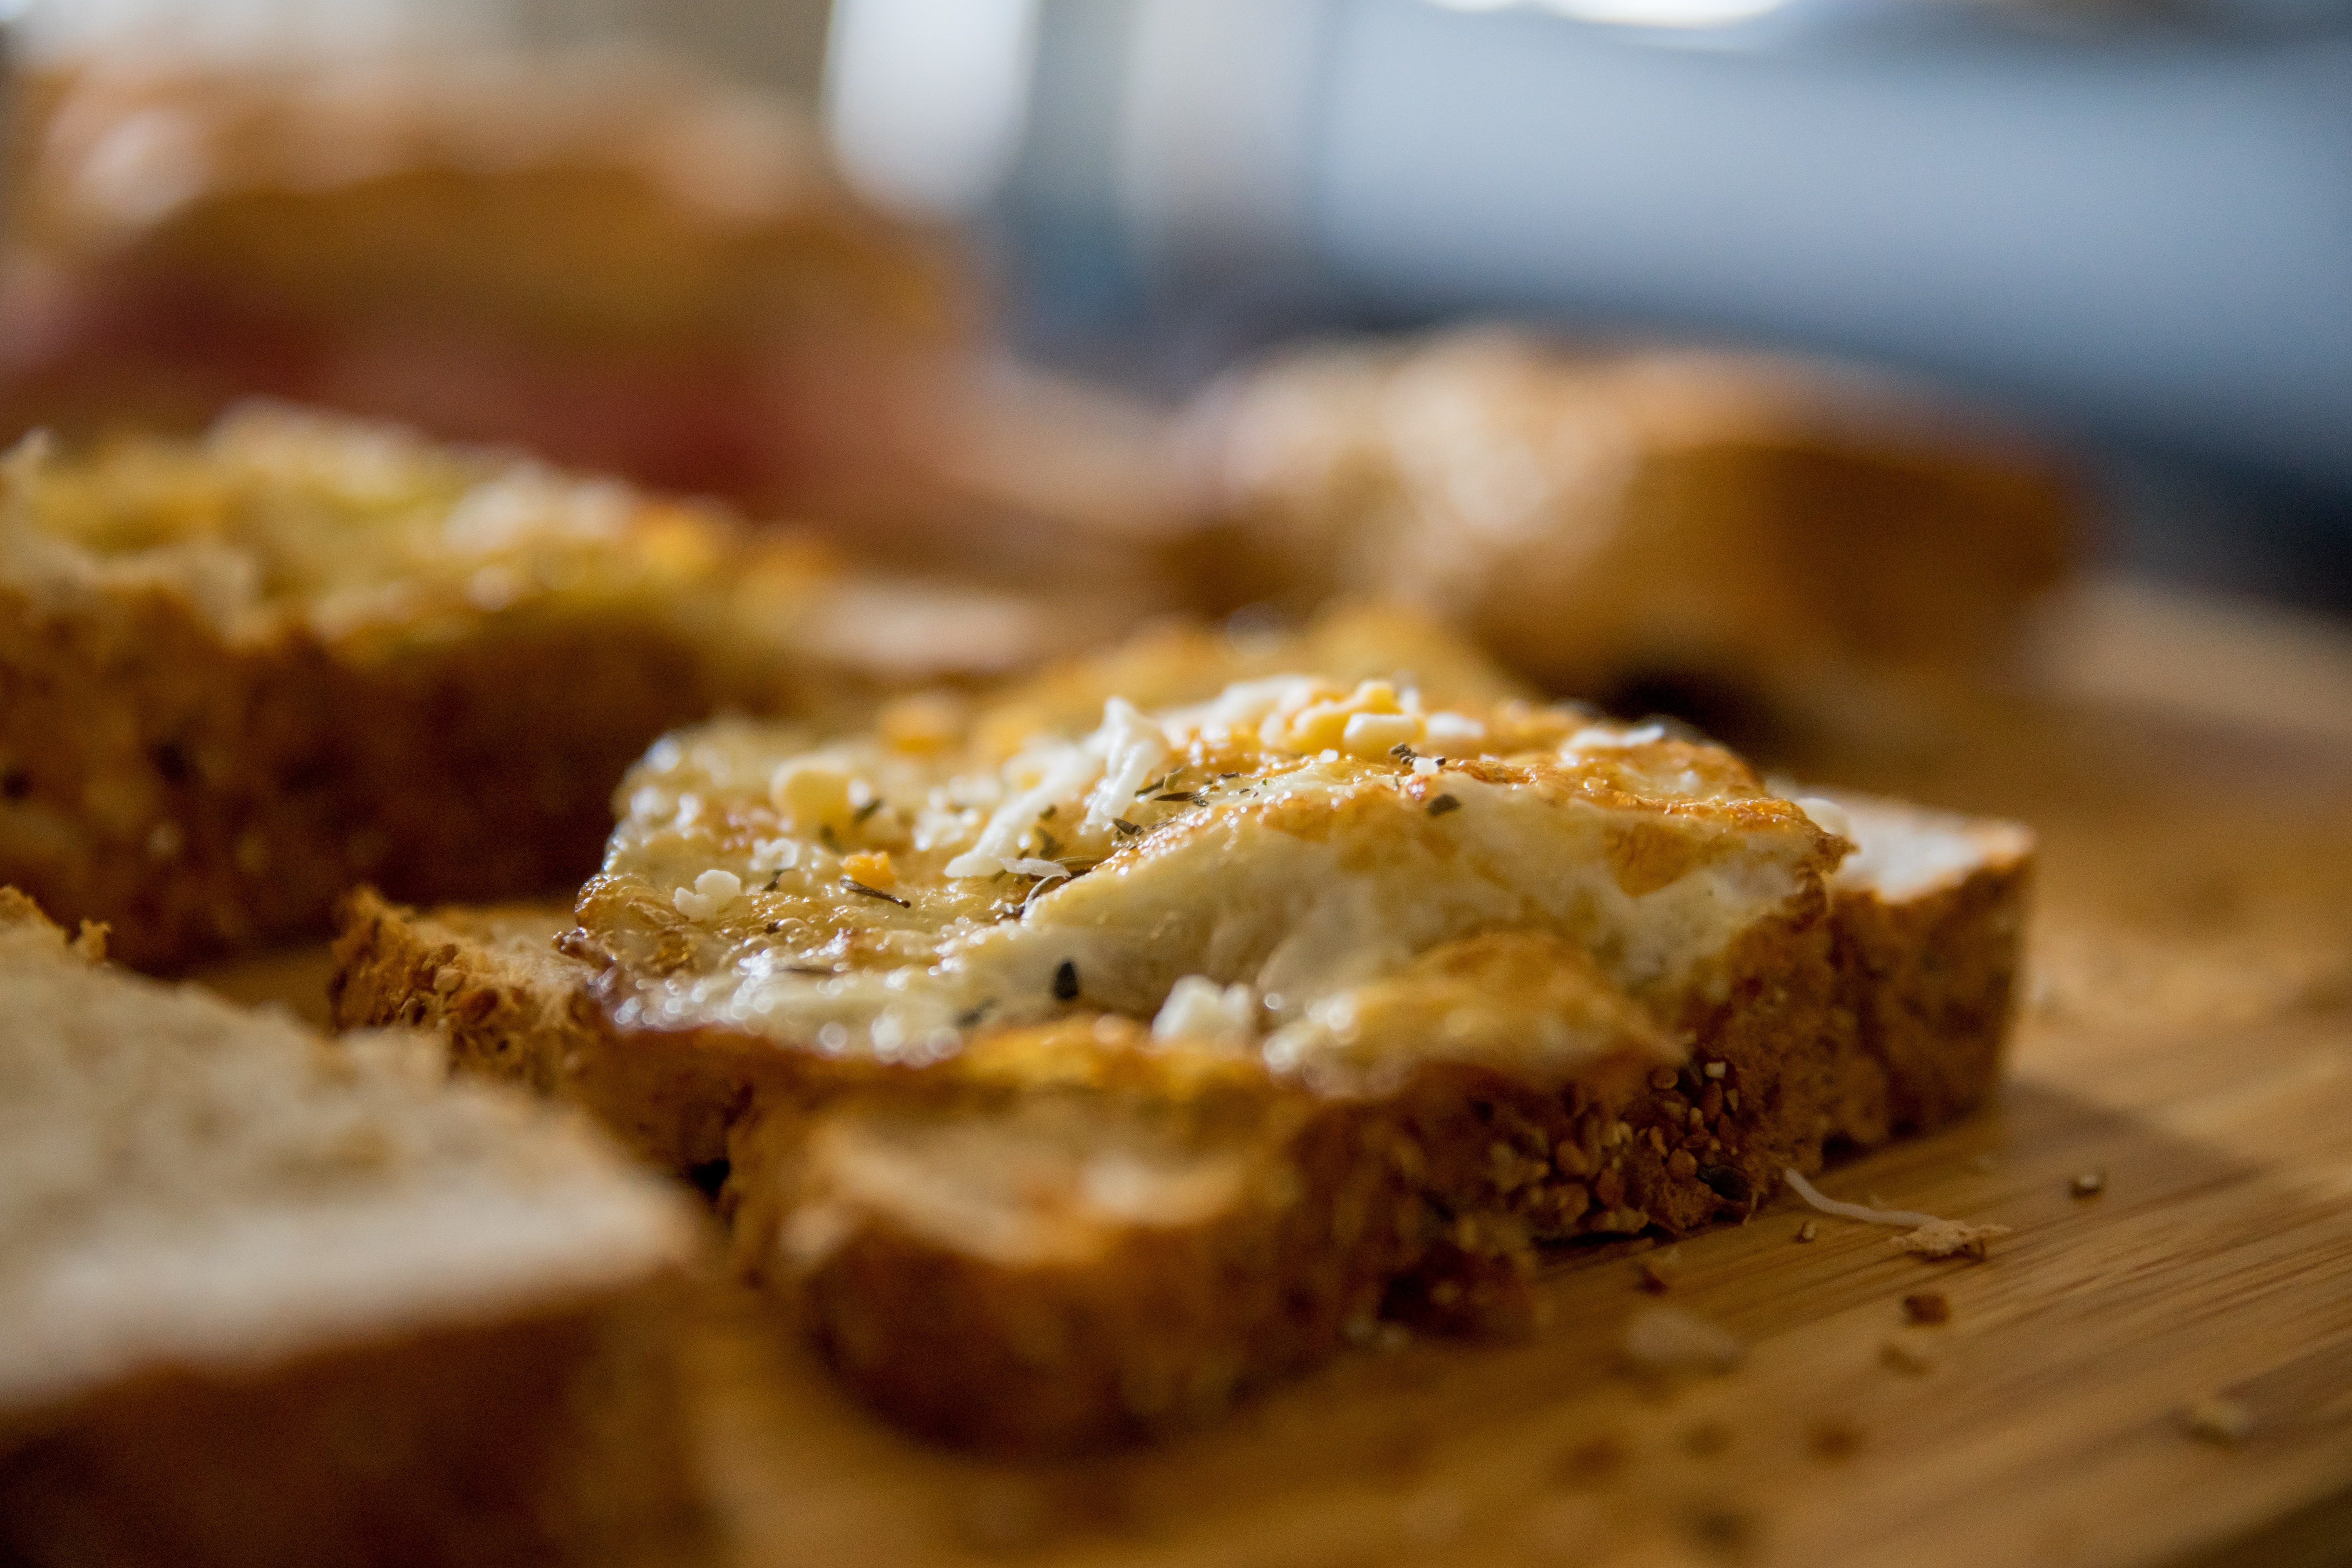
dish, food, cuisine, ingredient, soda bread, staple food, produce, comfort food, beer bread, finger food, baked goods, recipe, garlic bread, appetizer, fried food, Chicken fried steak, bread